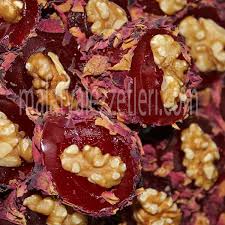
Yemek: lokum